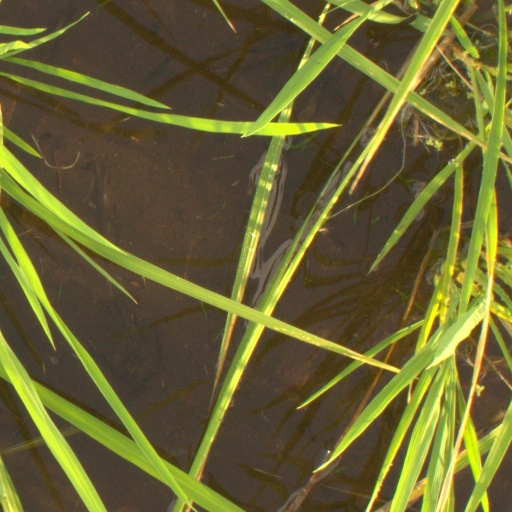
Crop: rice